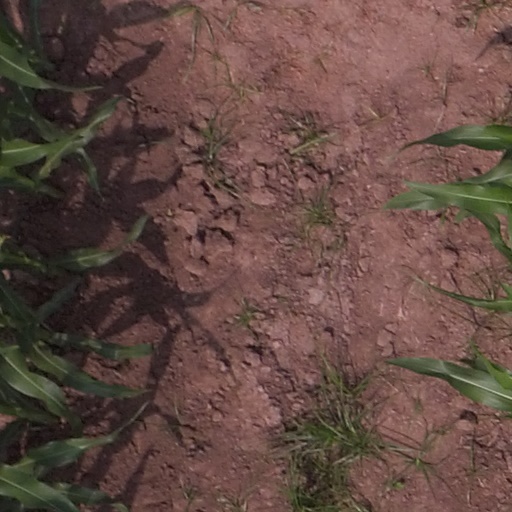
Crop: maize; corn